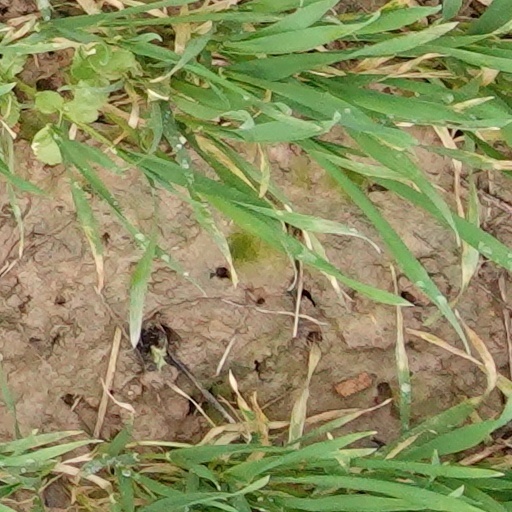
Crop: wheat